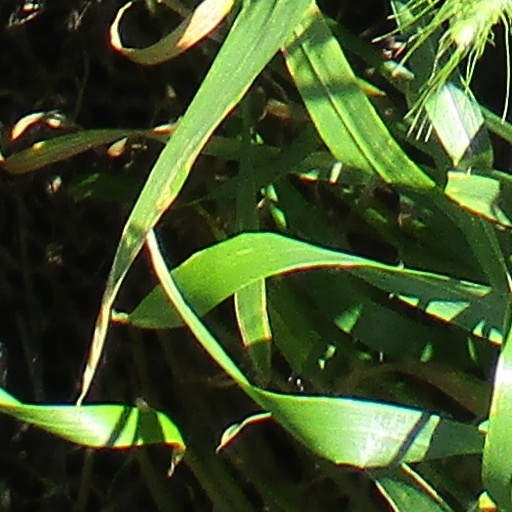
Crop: wheat